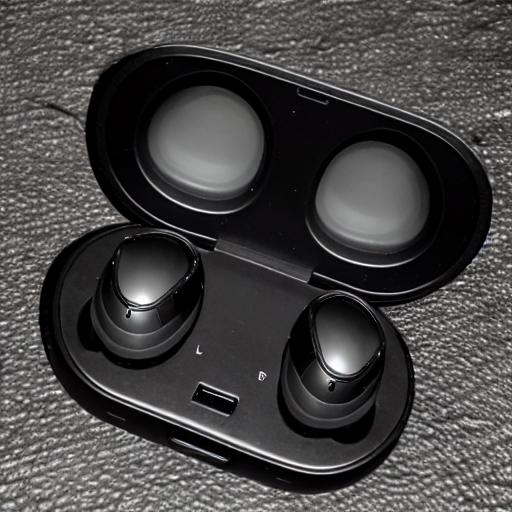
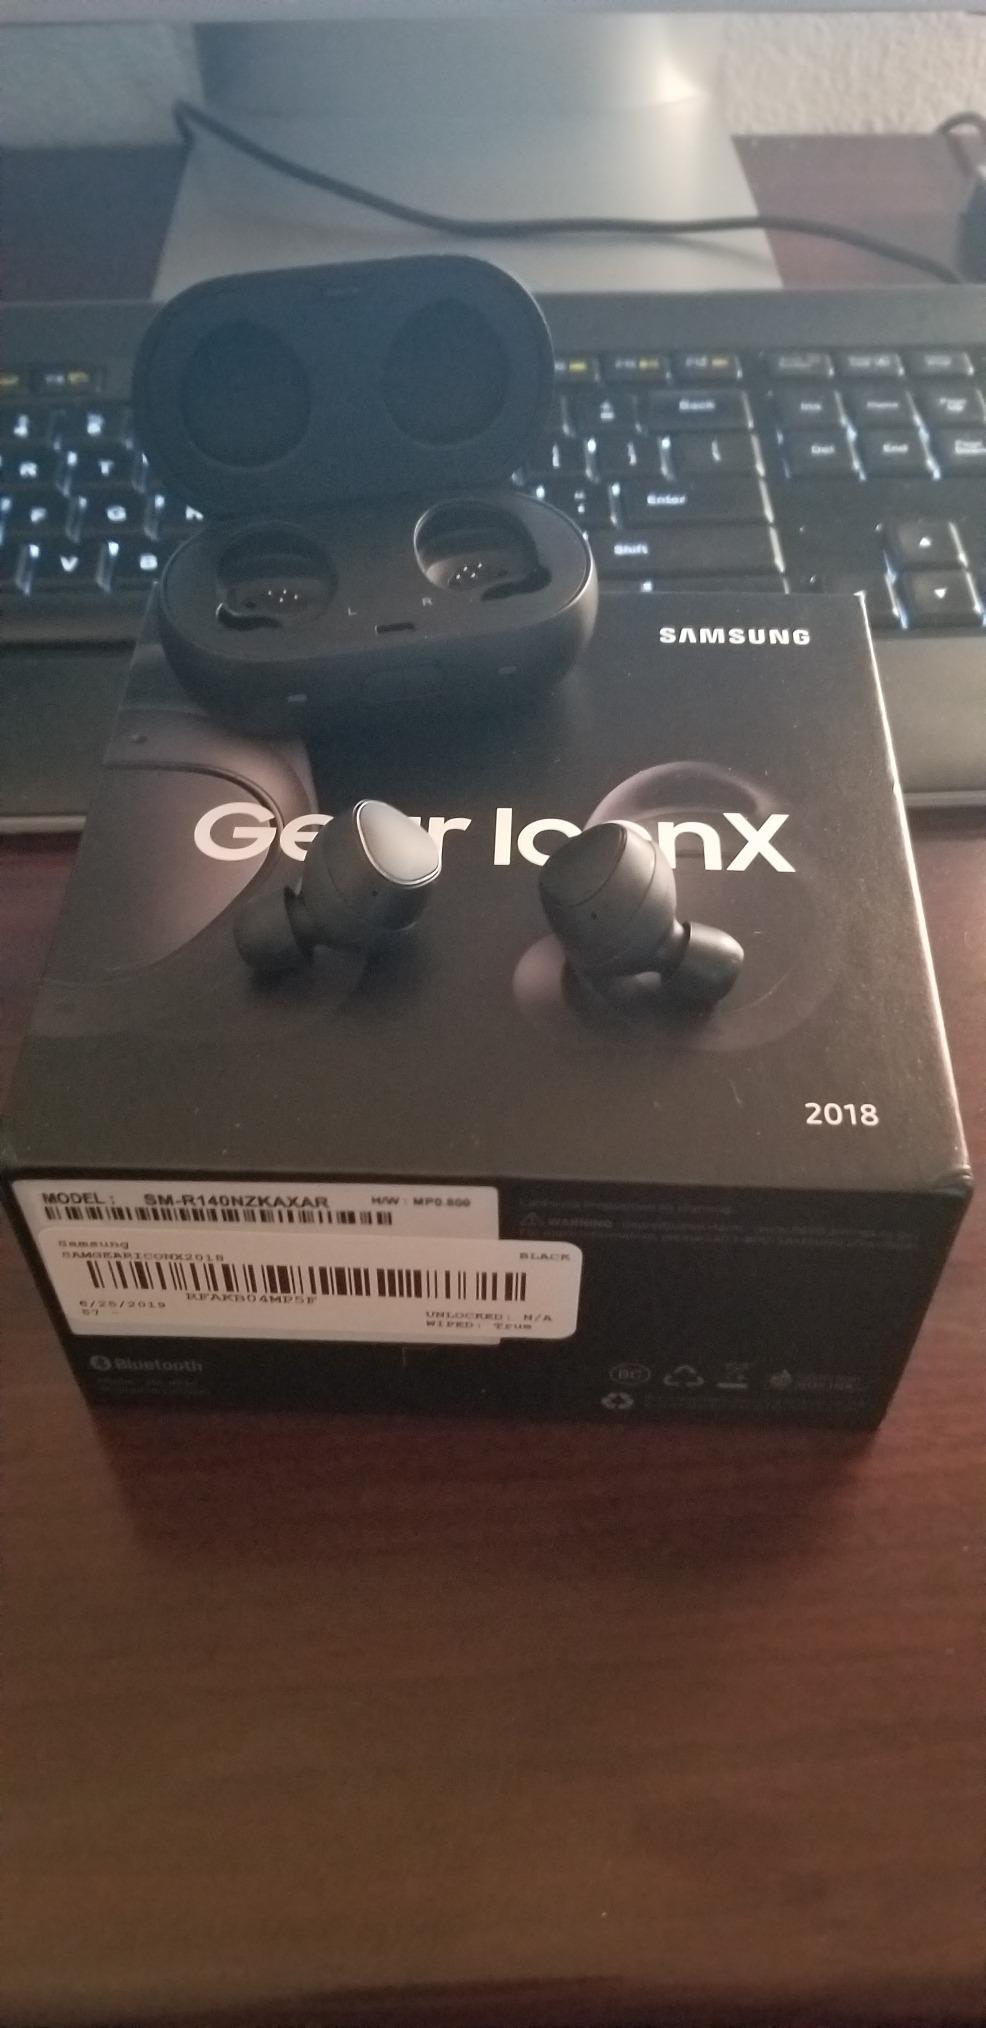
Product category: earbuds
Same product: no